Jean Boucher (artist)

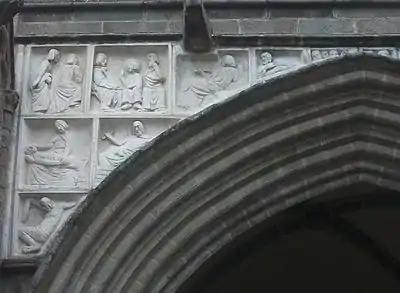
Early sculptures on Biblical topics, Dol Cathedral.

Boucher was born in Cesson-Sévigné near Rennes, Brittany. After his early schooling Boucher learned the trade of a blacksmith, but very soon he was attracted by the arts of drawing and sculpture. Pierre Lenoir, professor at the regional school of Rennes, taught the rudiments of fine art to him, and soon realised his young pupil's aptitude. In the 1890s he worked on restorations for the cathedral of Saint Samson in Dol-de-Bretagne, which he later described as his true school. He obtained a government grant to continue his studies in Paris where he met his mentors Alexandre Falguière at the Ecole des Beaux-Arts, and Henri-Michel-Antoine Chapu of the Académie Julian. Both gave him a respect for truth in sculpture, a product of the wider trend of Realism associated with Jules Dalou and Auguste Rodin.